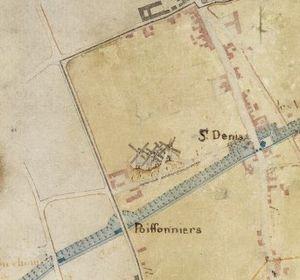
Butte des Cinq Moulins, sur le plan de circonvallation de Paris, 1789. Gallica Bibliothèque Nationale de France.
Le square Léon est un square du 18ᵉ arrondissement de Paris, situé dans le quartier de la Goutte-d'Or.
La Chapelle est une ancienne commune de l'ancien département de la Seine qui a existé de 1790 à 1860 avant son incorporation au territoire de la ville de Paris. Elle s'est appelée La Chapelle-Franciade sous la Révolution. Elle est parfois nommée La Chapelle-Saint-Denis.